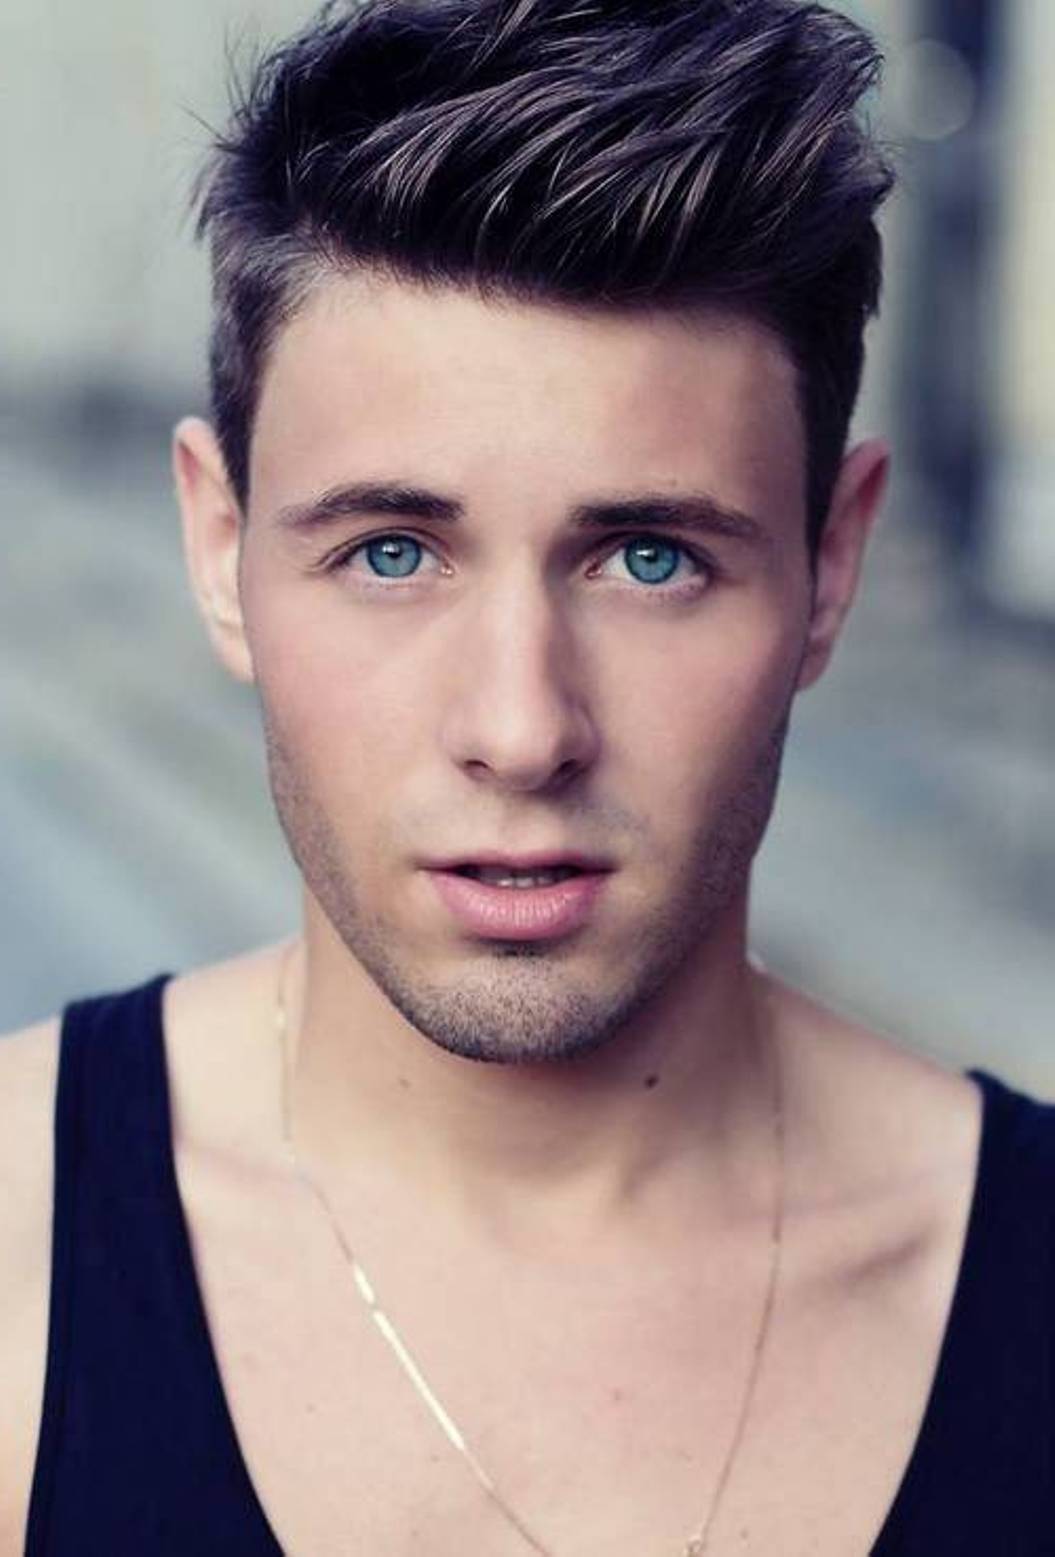
Label: Colored